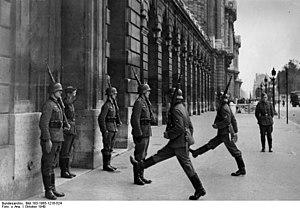
Releve de la garde au Crillon. Русский: Смена караула у отеля ""Крильон"" на площади Согласия в Париже Credit Line (ACME), Paris Oct. 7/40, Chas. Baulard."
L’hôtel de Crillon, à Paris, est l'un des plus anciens et des plus luxueux hôtels au monde. Il est situé au pied des Champs-Élysées, au nᵒ 10 au nord de la place de la Concorde.